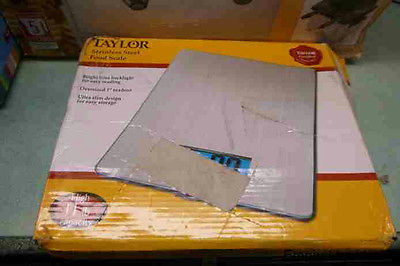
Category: toaster